Bradley Byrne

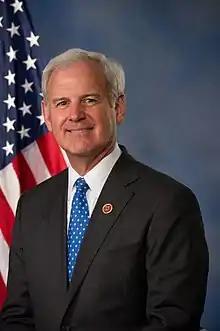
Official portrait, 2014

Bradley Roberts Byrne (born February 16, 1955) is an American attorney and politician who served as the U.S. representative for Alabama's 1st congressional district from 2014 to 2021. Elected as a member of the state Board of Education as a Democrat in 1994, he became a member of the Republican Party in 1997 and served in the Alabama Senate from 2003 to 2007, representing the state's 32nd district.